39th Infantry Brigade Combat Team

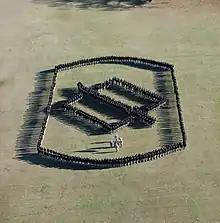
39th IBCT personnel stand forming the brigade patch on the parade field at Camp Shelby, Mississippi in 2008.

In April 2007, the 39th Infantry Brigade Combat Team received an alert for a second deployment in support of Operation Iraqi Freedom. The brigade combat team had been home almost exactly two years since demobilizing after Operation Iraqi Freedom. This deployment would be dramatically different from the first. Instead of deploying as a brigade combat team, the brigade was tasked with filling 28 unit requests for forces. These taskings involved supplying convoy security companies, force protection companies, base defense operations center and garrison command cells. Additionally, instead of an 18-month mobilization, with 12 months actually deployed to Iraq like the first tour, this mobilization would be for a total of 12 months, with approximately 10 months being deployed to the combat theater.